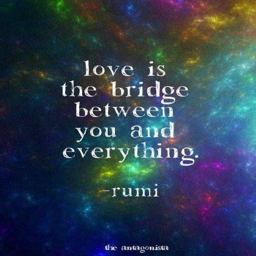
love is the bridge between you andphilosopher